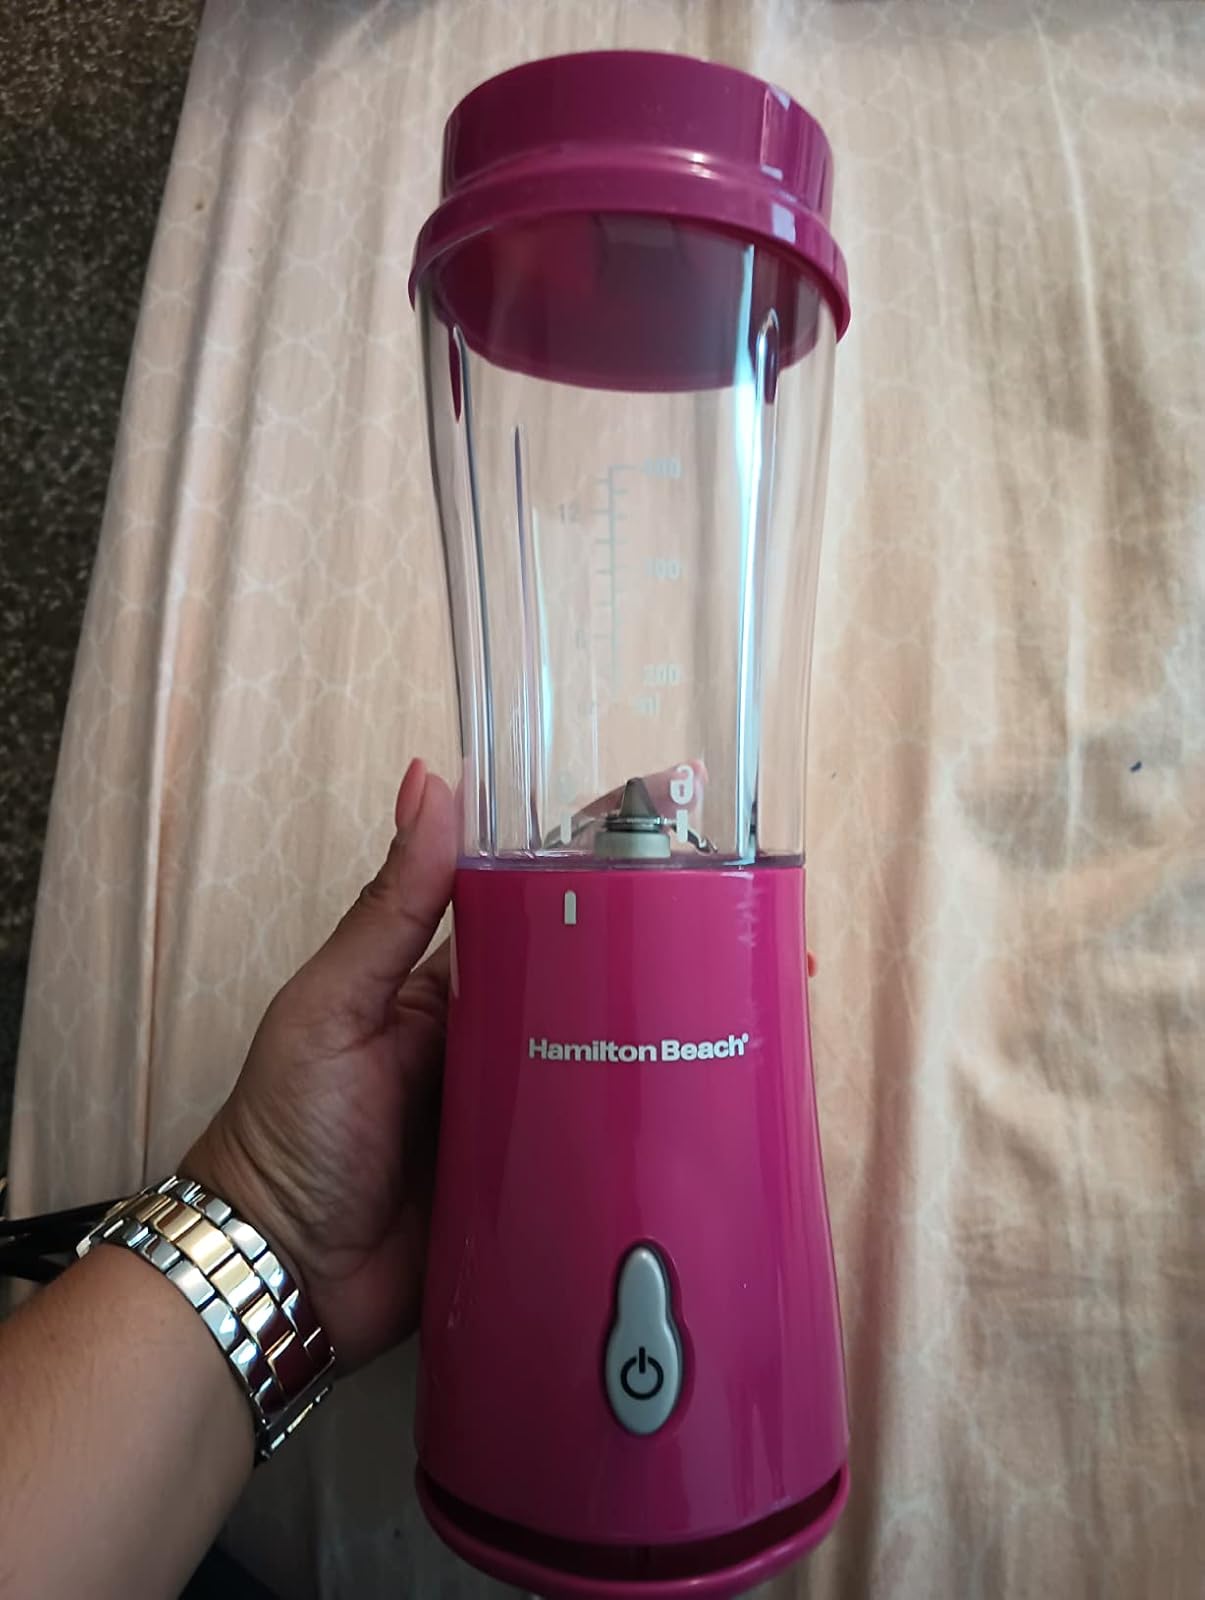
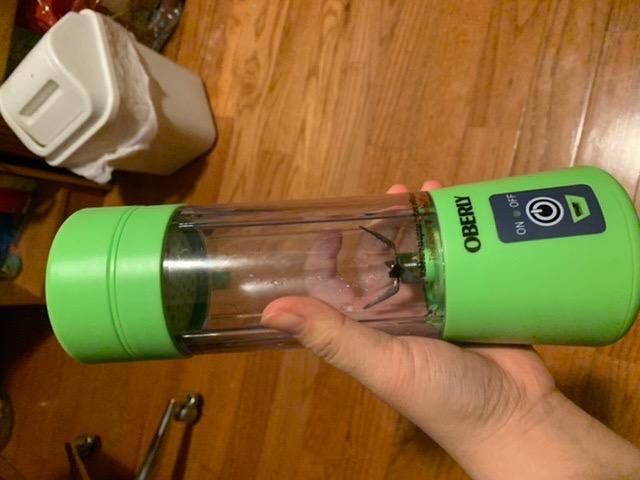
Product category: items_blender
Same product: no